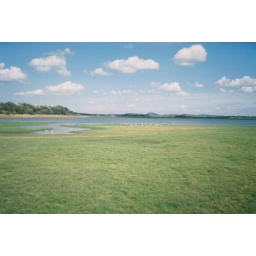
there were so many birds and different animals around it was hard to identify them all.